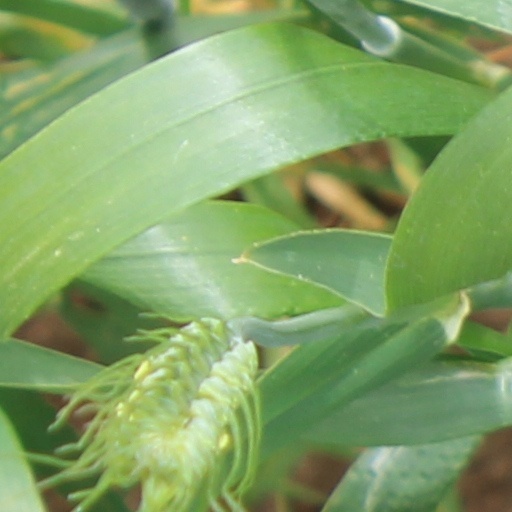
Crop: wheat